2016 Brickyard 400

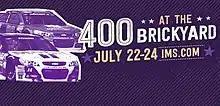
An advertisement for the 2016 Brickyard 400.

This is the first Brickyard 400 without Dale Earnhardt Jr. since the 1999 edition and the first Brickyard 400 without an Earnhardt in the starting lineup.